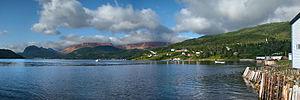
Woody Point, Ouest de Terre-Neuve, Canada. Panorama du Parc National du Gros Morne avec les Tablelands, surplombant la Baie Bonne.
La Bonne Baie est une baie de l'ouest de Terre-Neuve et un bras du golfe du Saint-Laurent. Elle est située dans le parc national du Gros-Morne. La baie est située entre les Tablelands et le Gros Morne dans les monts Long Range. Elle marque la limite méridionale de la péninsule Northern.